Visionary Heads

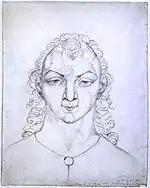
"Imagination of A man who Mr Blake has rec[eive]d instruct[ion] in Painting &c from" ("The Visionary Selfportrait" of William Blake)

The Visionary Heads is a series of black chalk and pencil drawings produced by William Blake after 1818 by request of John Varley, the watercolour artist and astrologer. The subjects of the sketches, many of whom are famous historical and mythical characters, appeared to Blake in visions during late night meetings with Varley, as if sitting for portraits. The drawings are contained in three sketchbooks and there are a number of loose leaves indicating the existence of a fourth sketchbook. Like most of Blake's other works, they have been subject to academic scrutiny and study.